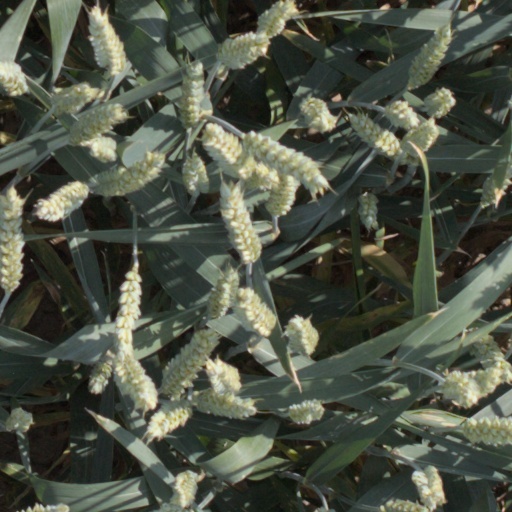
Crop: wheat